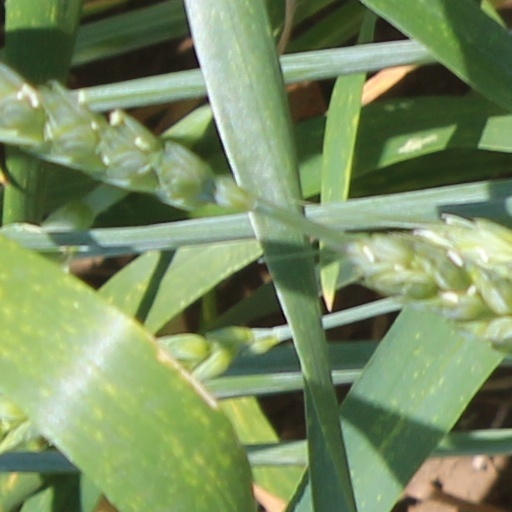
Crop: wheat